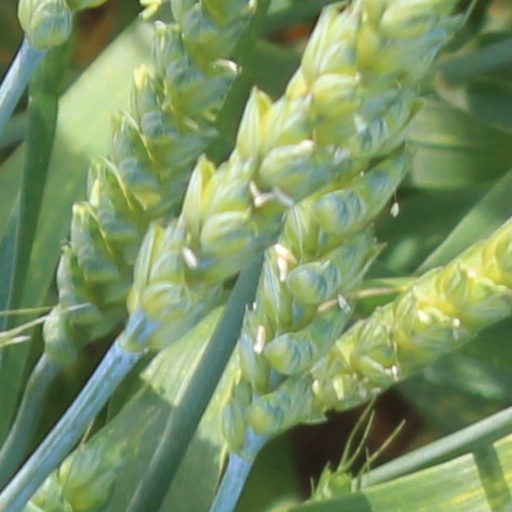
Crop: wheat